2012 Women's World Twenty20

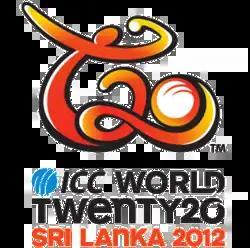

The 2012 Women's World Twenty20 was the third Women's T20 World Cup competition, held in Sri Lanka from 26 September to 7 October 2012. The group stage matches were played at the Galle International Stadium in Galle and semi-finals and final were played at R. Premadasa Stadium in Colombo. The competition was held simultaneously with the equivalent men's tournament, the 2012 World Twenty20.